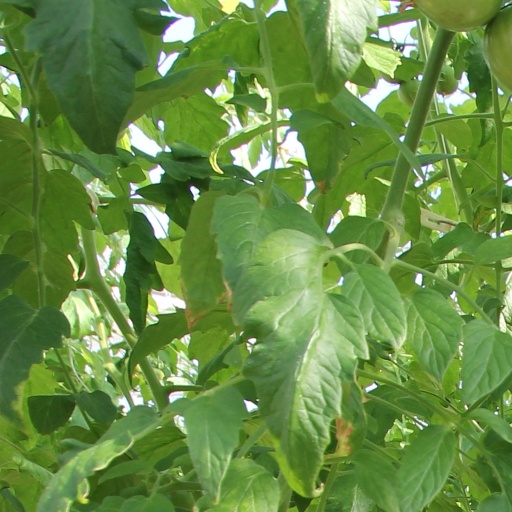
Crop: tomato